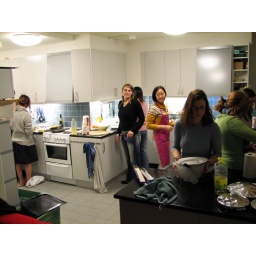
We've never had all the girls in the kitchen cooking before!